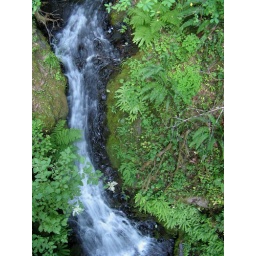
cold water in the cool forest on hot day